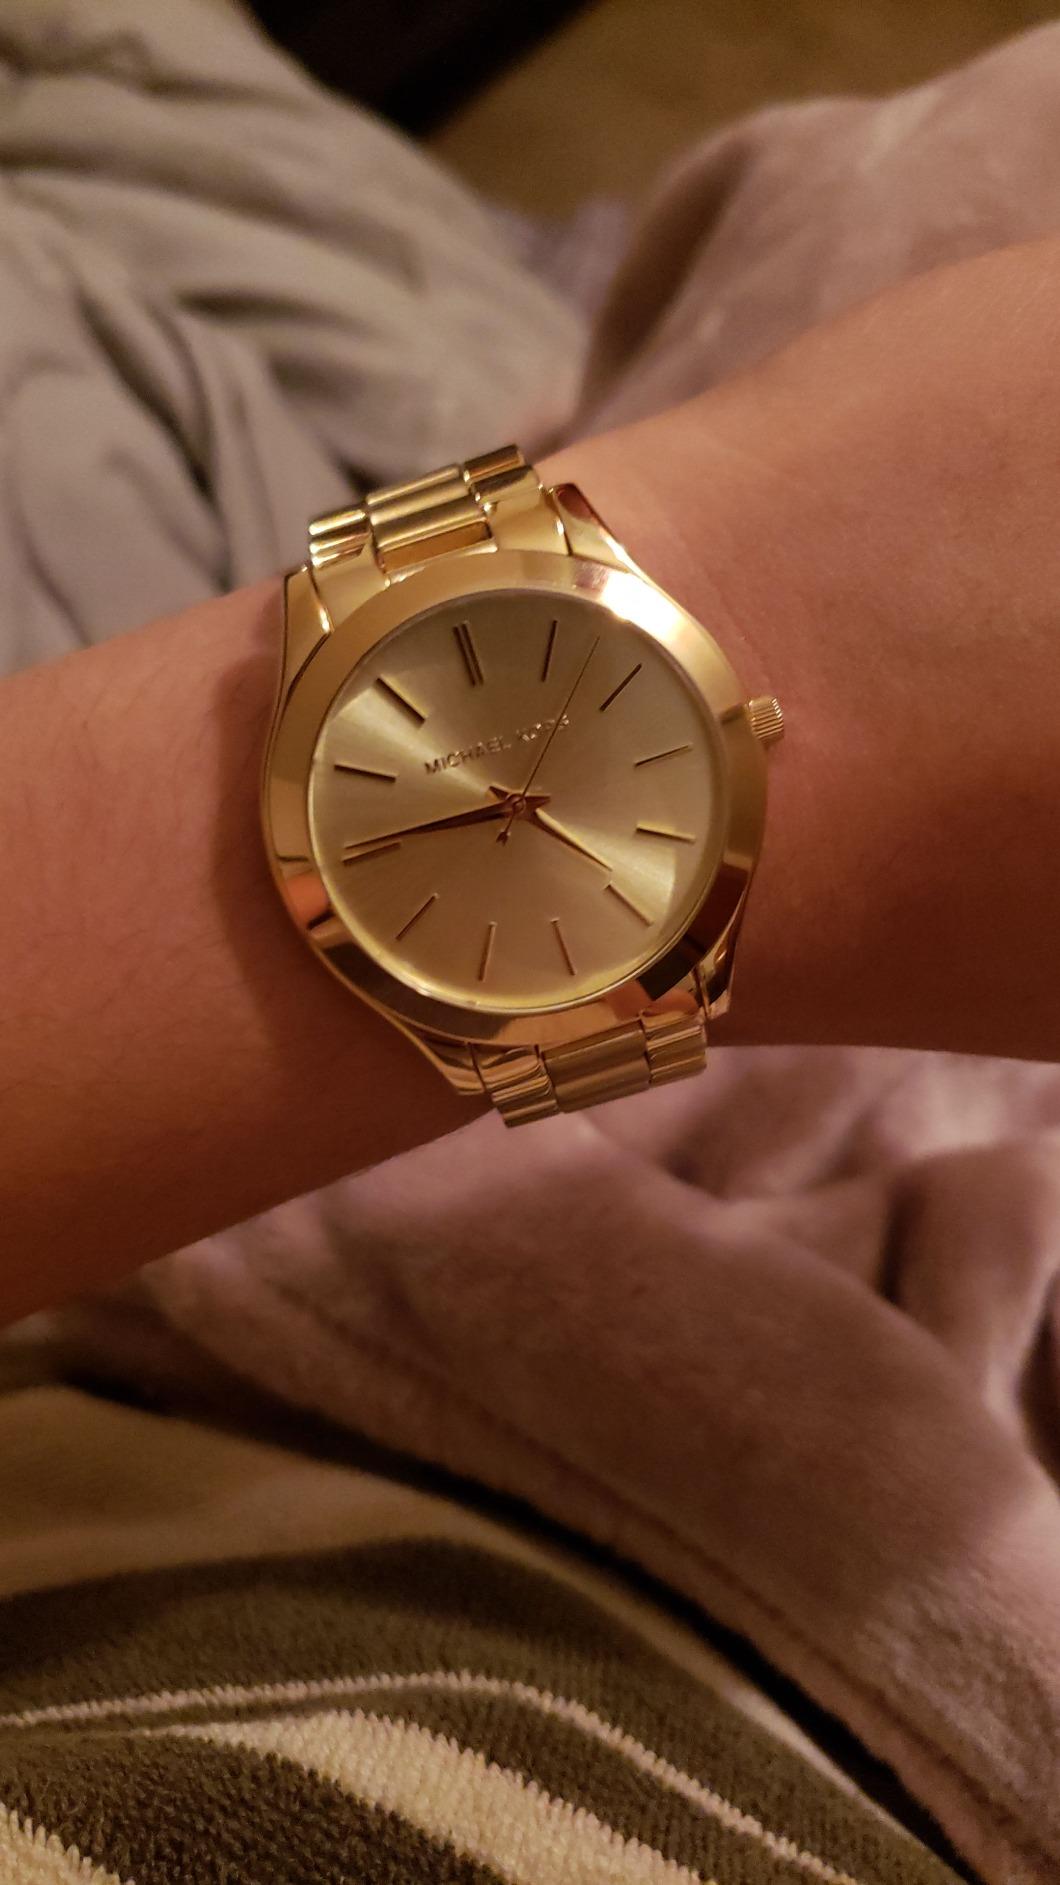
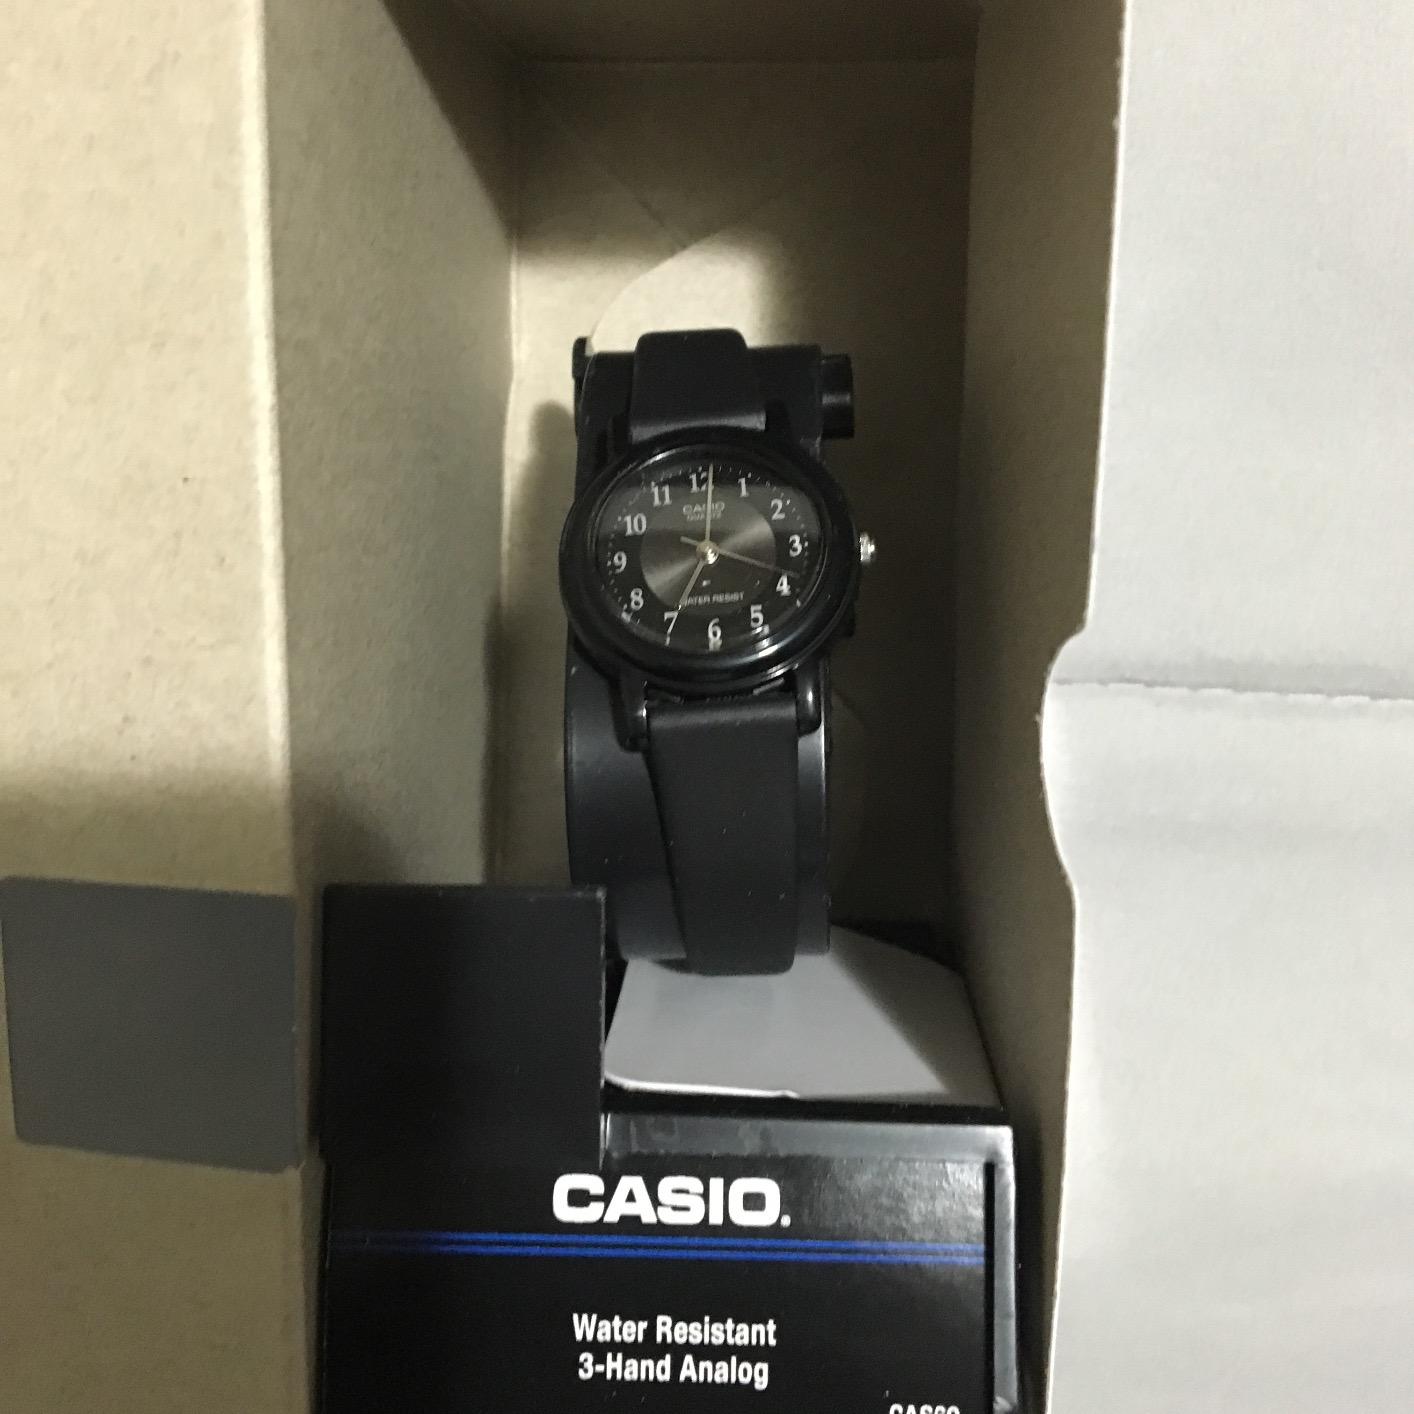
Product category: accessories_watch
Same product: no